Meigle, North Ayrshire

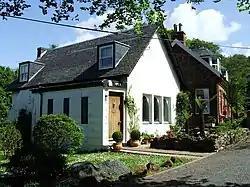
The old Meigle Chapel.

Meagle (sic) was an ordinary country school without an endowment, its costs being covered by voluntary Contributions and by the pupils parents. In 1855-57 Mr Lorgan was the teacher.